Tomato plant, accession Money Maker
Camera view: horizontal (90 deg, fisheye); turntable rotation: 0 degrees
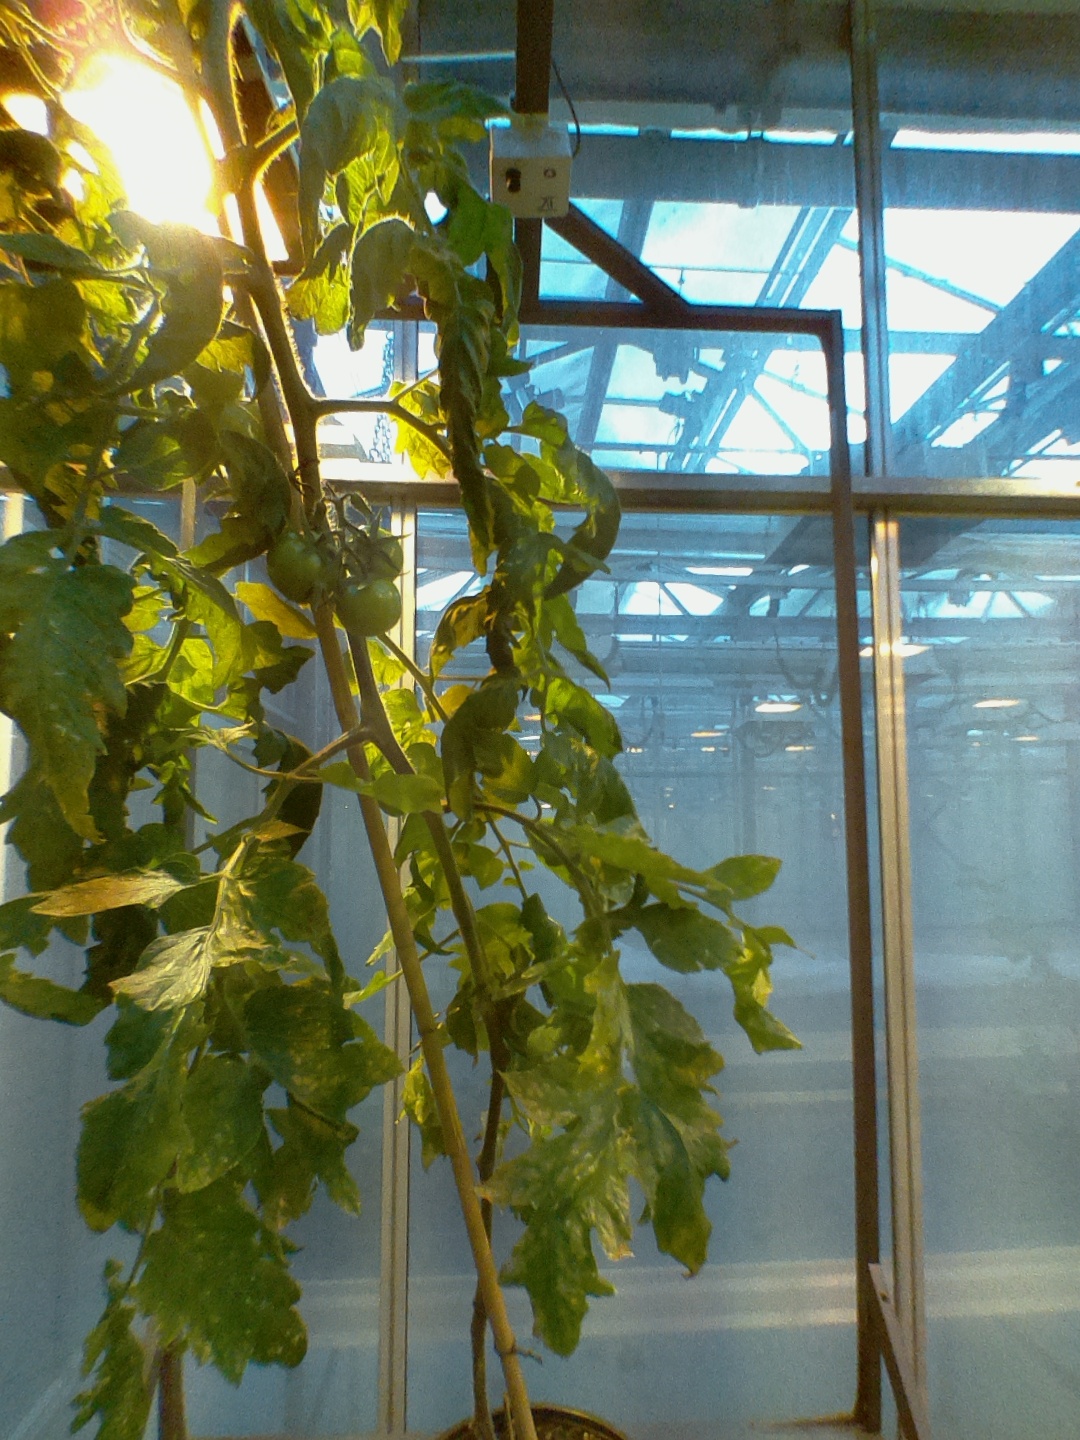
BBCH growth stage 76: 60%-70% of final fruit size